Palm wine

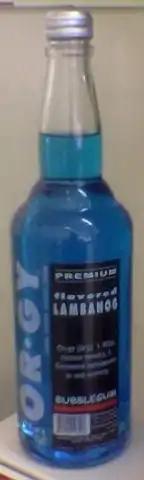
A tall clear bottle filled with a blue liquid.

Palm wines are widely consumed in the Philippines and are part of the traditional palm vinegar industry. They are gathered mostly from coconuts, nipa palms, or kaong palms. Palm wines fermented for a few days to a few weeks are generally referred to as tubâ. There are two notable traditional derivations of tubâ with higher alcohol contents. The first is distilled liquor, generally known as "lambanog" (coconut) and "laksoy" (nipa palm). They are milky white to clear in colour. The second is the "bahalina" which is typically deep brown-orange due to the use of bark extracts from the mangrove "Ceriops tagal".